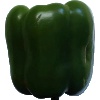
Label: Pepper Green 1